Flooding of the Nile

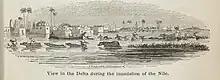
View in the Delta during the inundation of the Nile, 1847

The flooding of the Nile (commonly referred to as "the Inundation") and its silt deposition was a natural cycle first attested in Ancient Egypt. It was of singular importance in the history and culture of Egypt. Governments and administrators of Egypt began constructing infrastructure to control the flooding in the 19th century, and these projects continued into the 20th. The annual flooding cycle in Egypt came to an end in 1970 with the completion of the Aswan High Dam.